LightSail

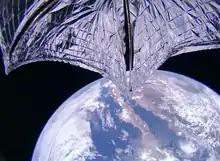
LightSail 2 with deployed solar sail, 23 July 2019.

LightSail 2 (COSPAR 2019-036AC) was a CubeSat fitted with a solar sail the size of a boxing ring, covering . The sail captured incoming photons from the Sun, just as a wind sail catches the moving air molecules, to propel the spacecraft.